Clare Pfeifer Garrett

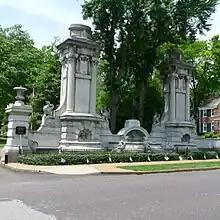
Kingsbury Place

Clare Pfeifer Garrett (July 26, 1882 – May 15, 1946) was an American sculptor of considerable interest in St. Louis in the 1910s.